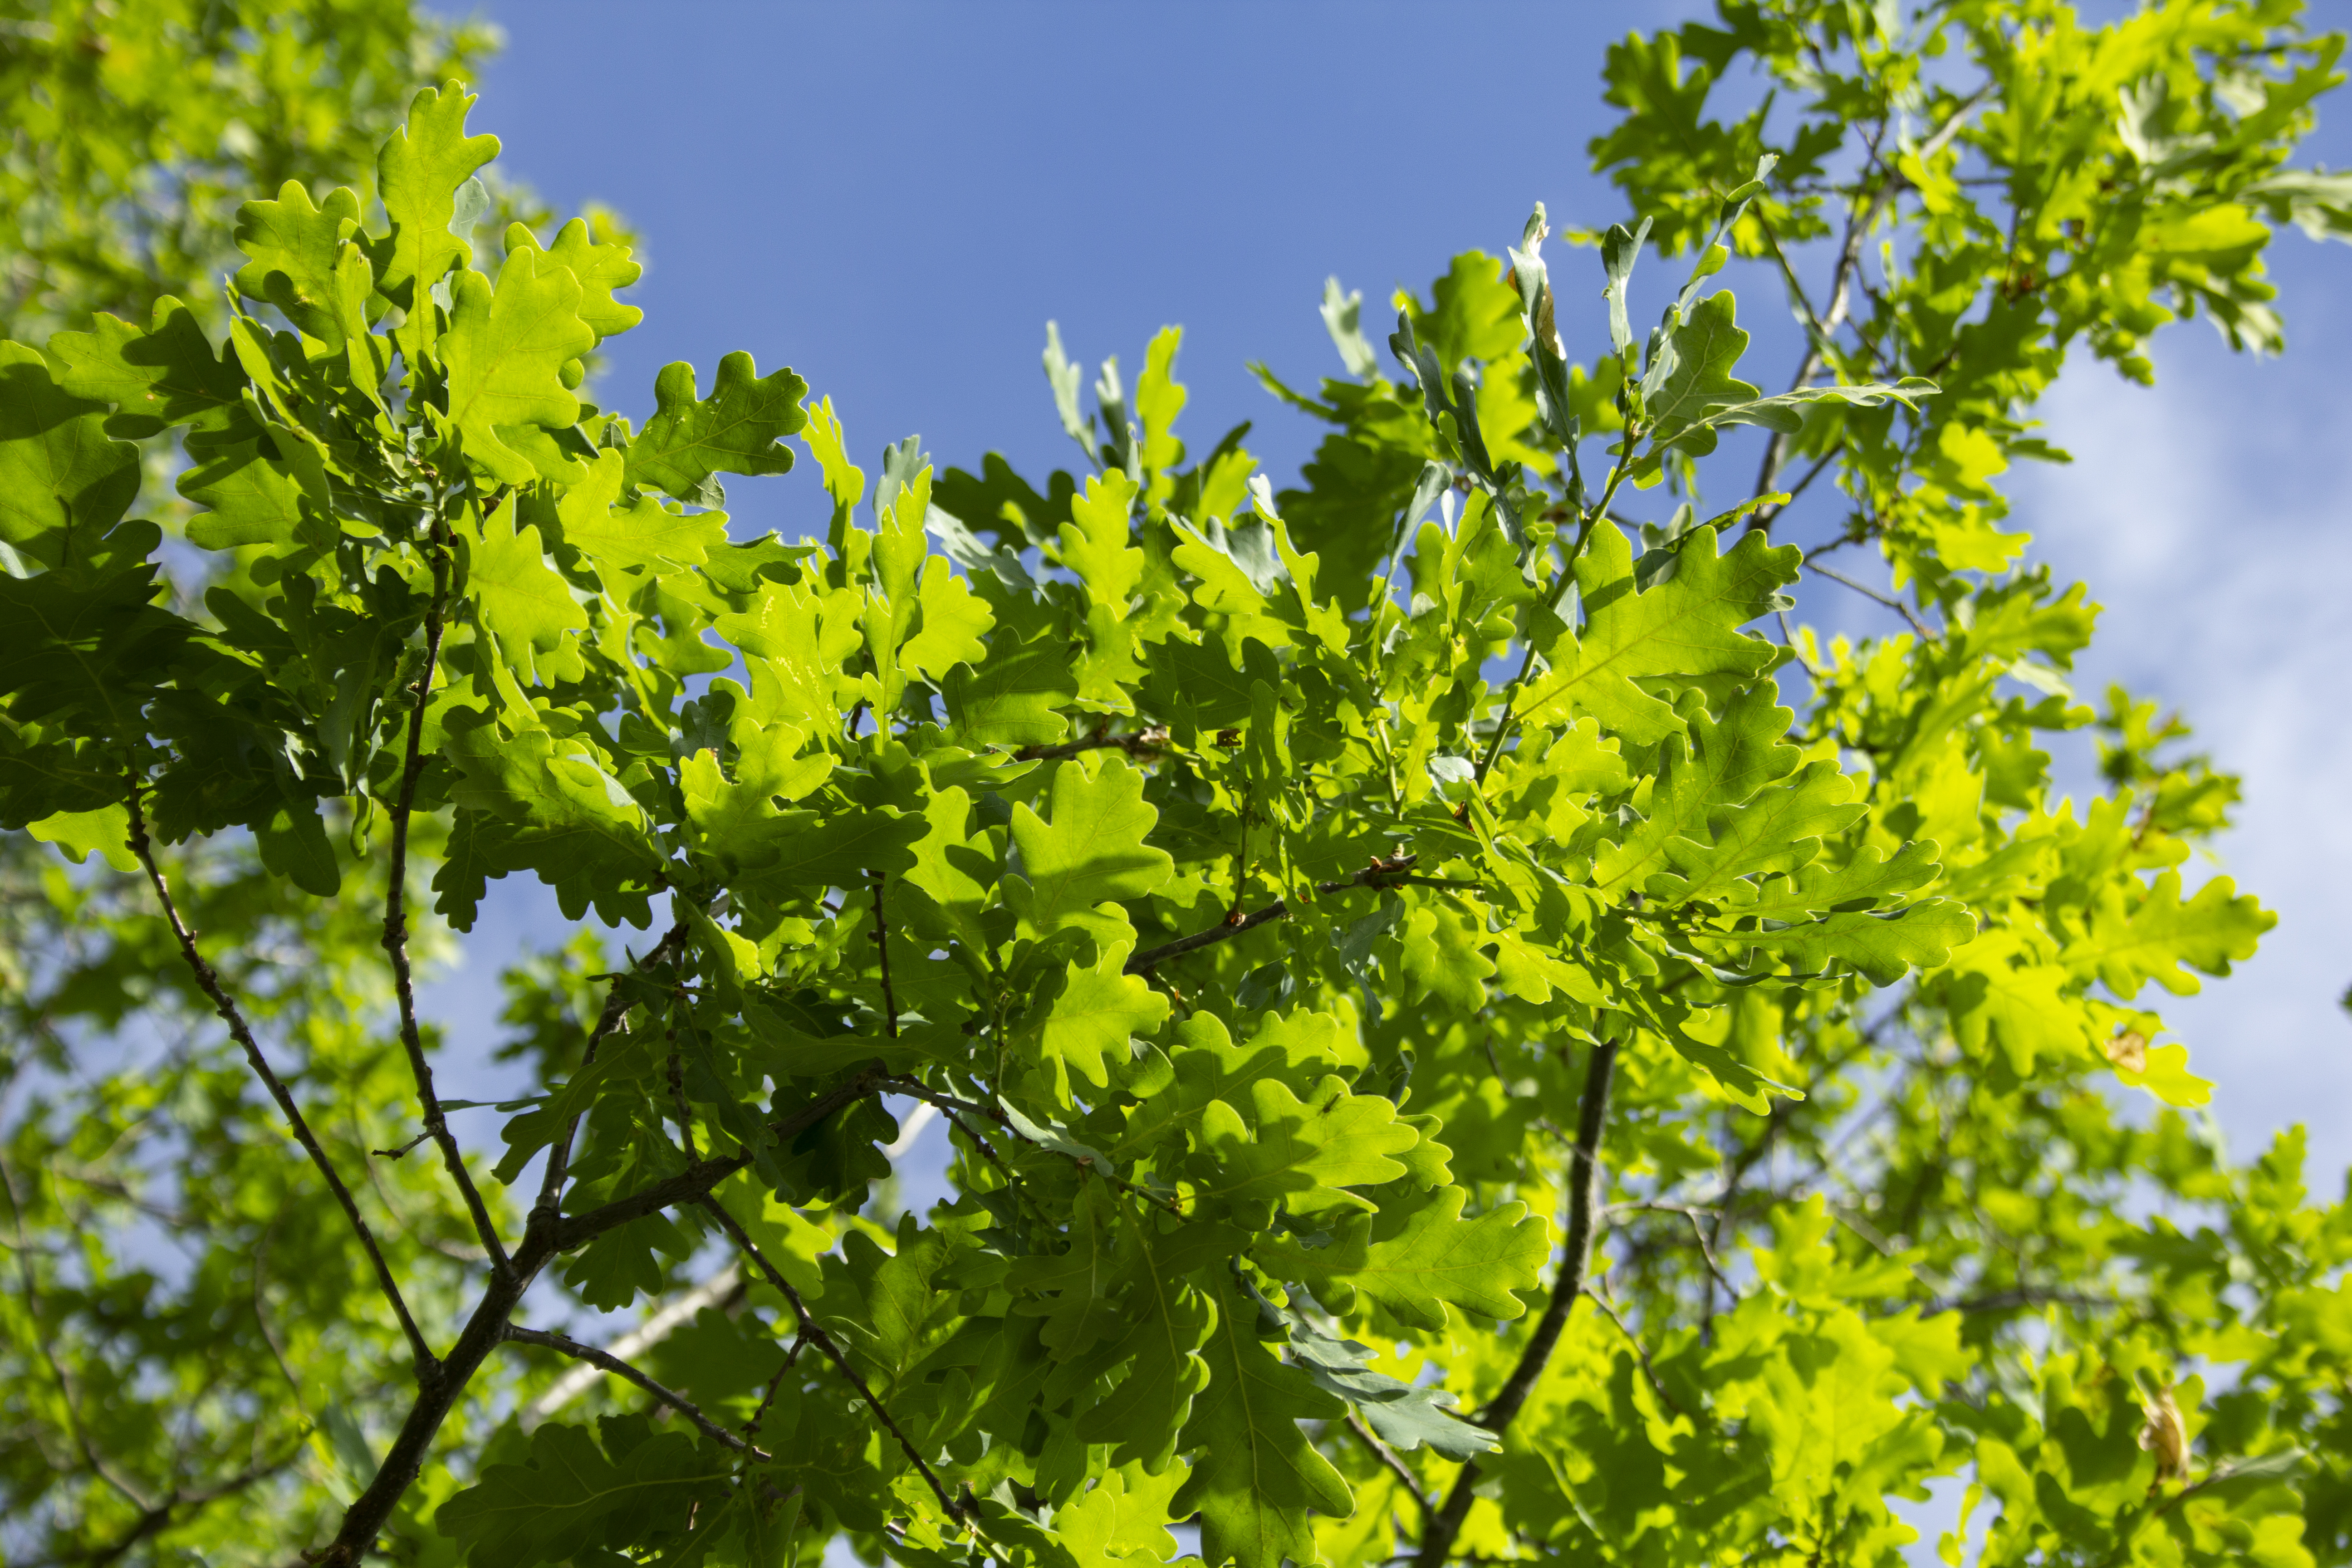
oak, forest, leaves, sky, twig, branch, plant, flower, cloud, tree, flowering plant, evergreen, shrub, subshrub, grass, plant stem, natural landscape